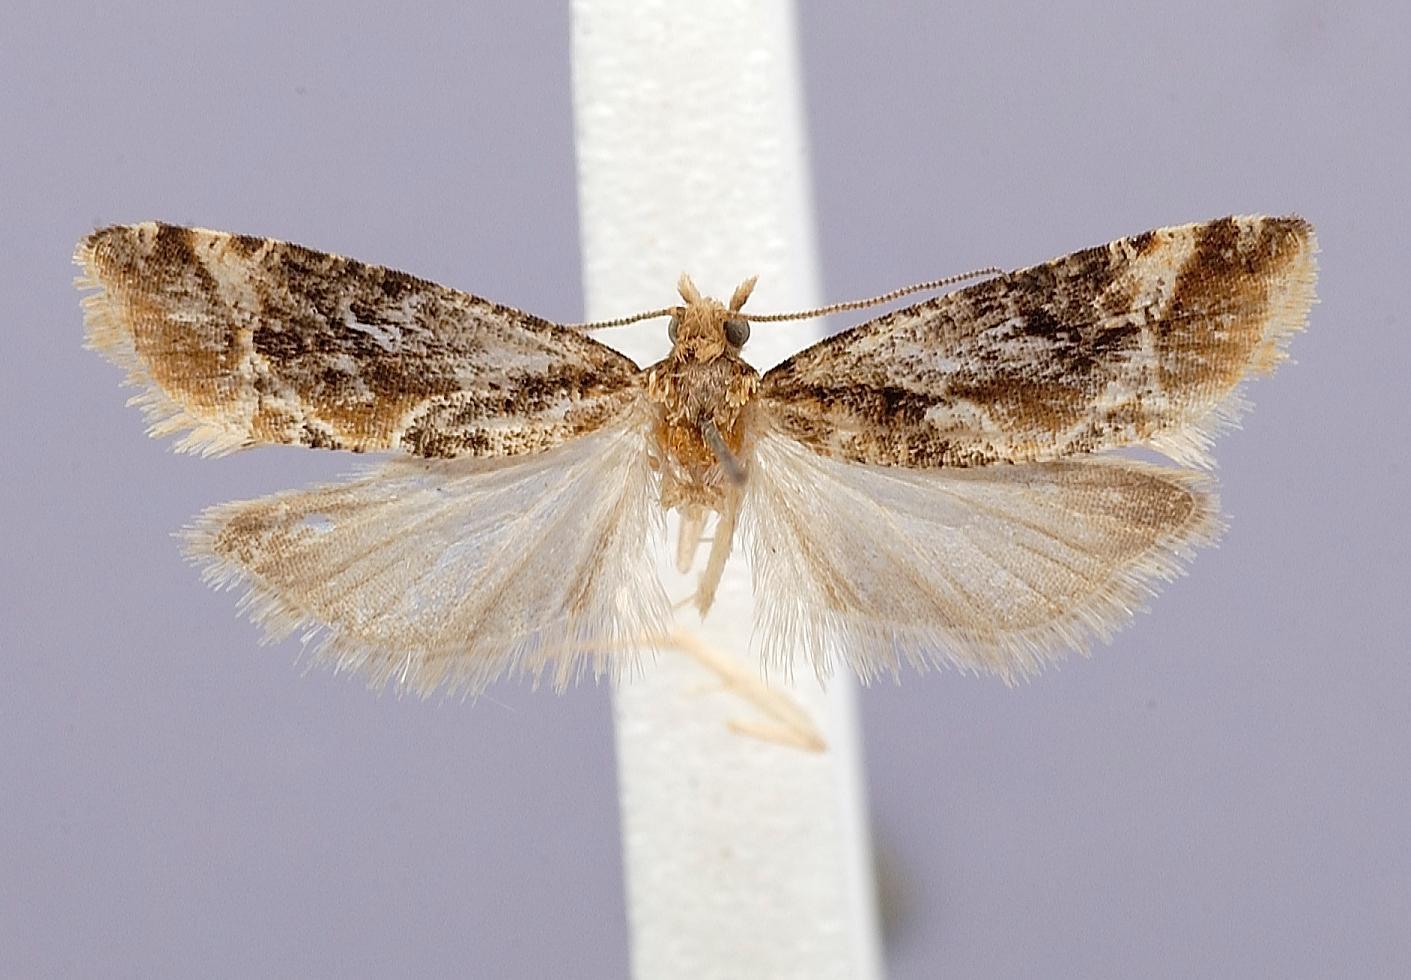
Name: Lobesia atsushii
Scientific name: Lobesia atsushii Bae, 1993
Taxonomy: Animalia, Arthropoda, Insecta, Lepidoptera, Tortricidae
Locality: Hualien Hsien, Mt. Hohuanshan, 3100 m, Haulien Hsien, Taiwan
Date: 30 Jul 1983 to 1 Aug 1983